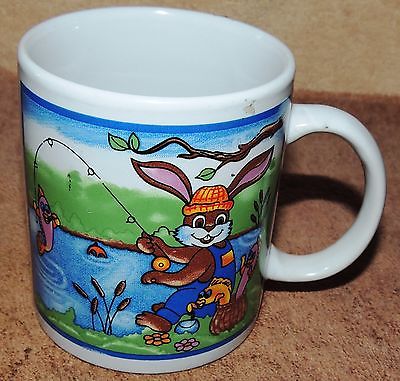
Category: mug